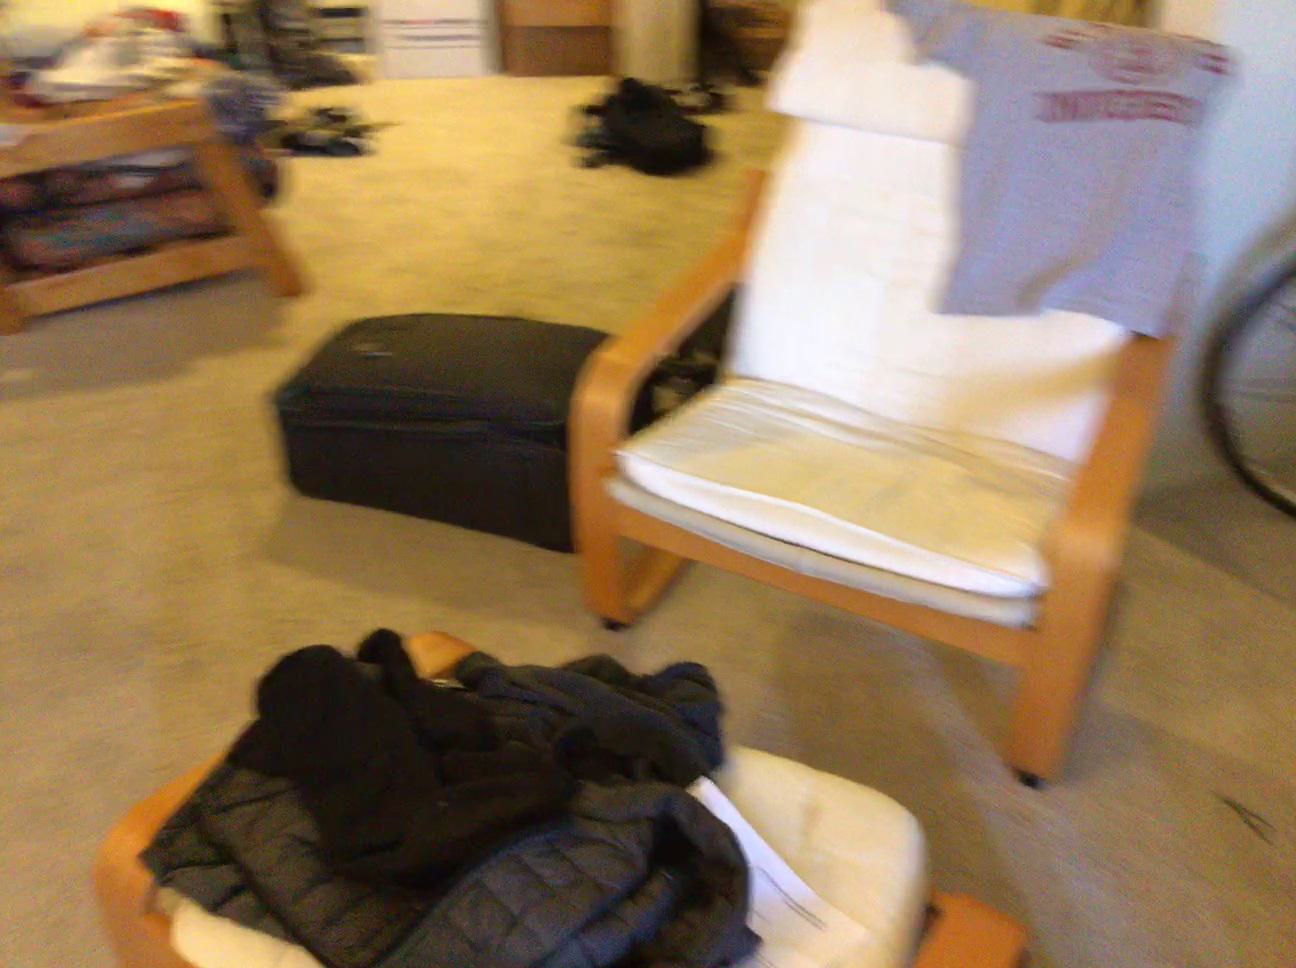
Question: Can the chair fit left of the shoe from the camera's perspective? Final answer should be yes or no.
Answer: Yes